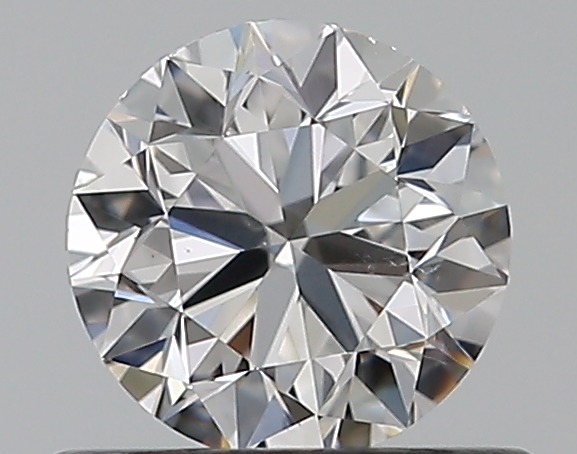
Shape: round
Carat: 0.5
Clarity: SI1
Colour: D
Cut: VG
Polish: EX
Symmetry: VG
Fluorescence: N
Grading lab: GIA
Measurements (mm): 4.92 x 4.95 x 3.18